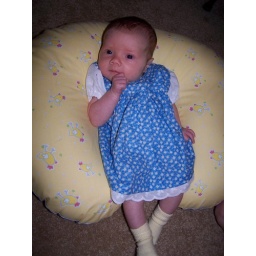
Janna in blue dress